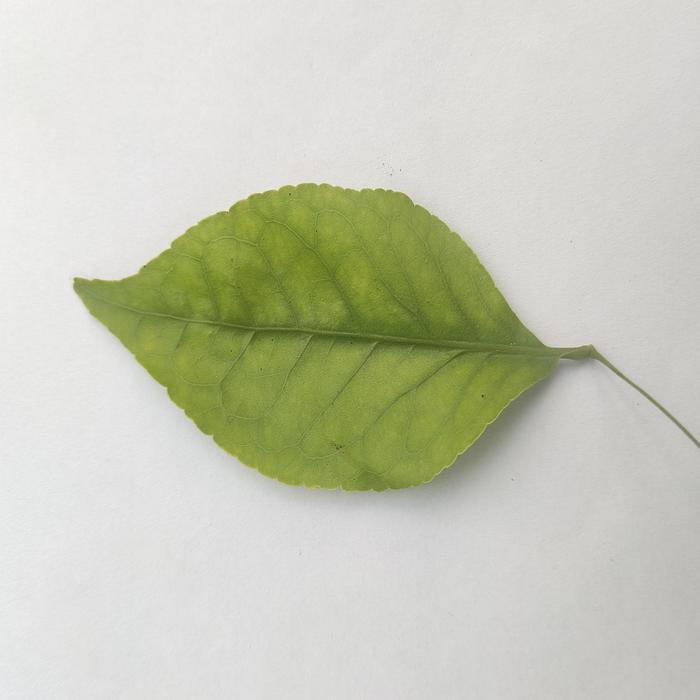
Crop: Aegle Marmelos
Leaf condition: Cercospora_Leaf